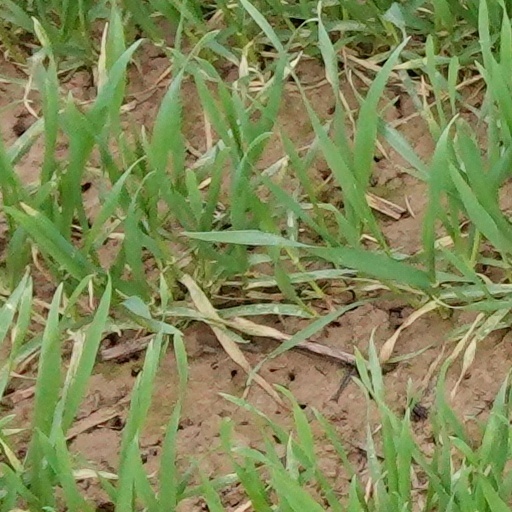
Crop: wheat